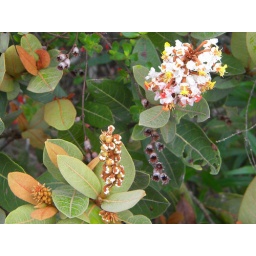
Native mountain flower in Minas Gerais, Brasil (Unidentified Botanical Object)